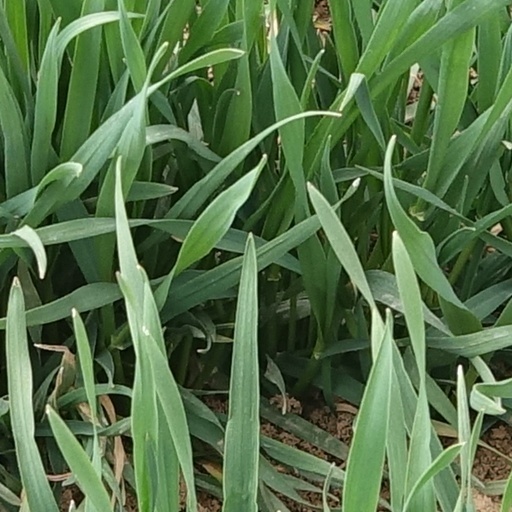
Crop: wheat